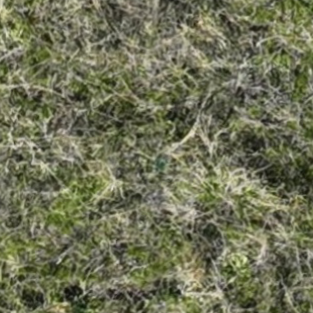
Month: october
Dye color: blue
Dye concentration: low